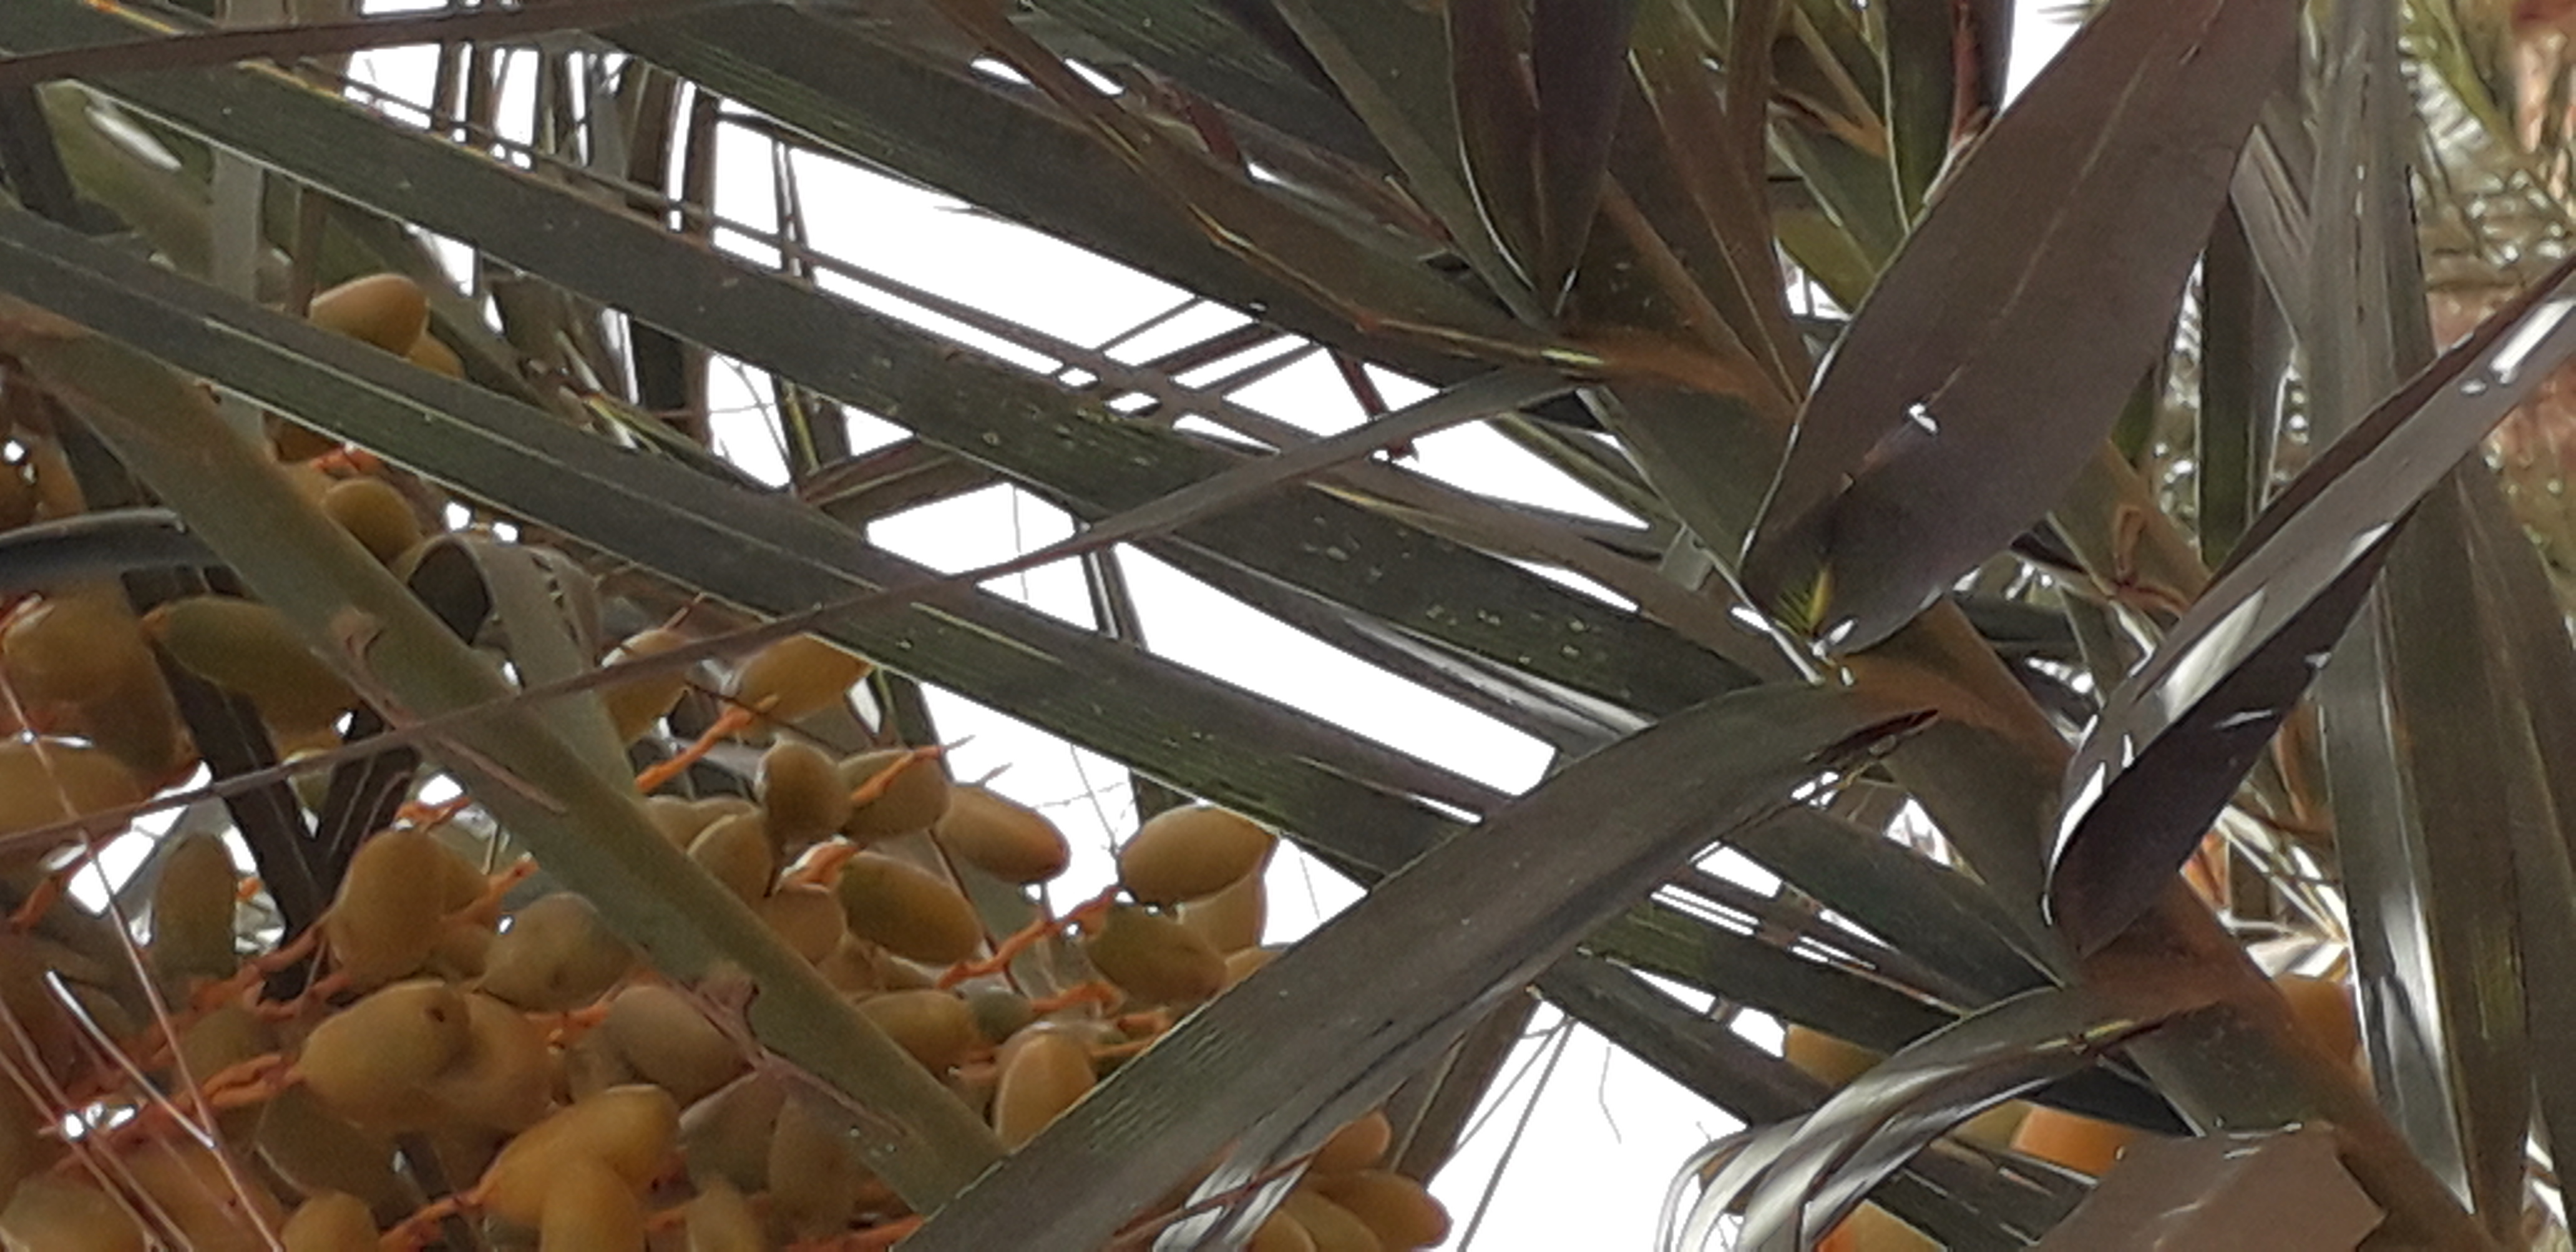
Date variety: kholt